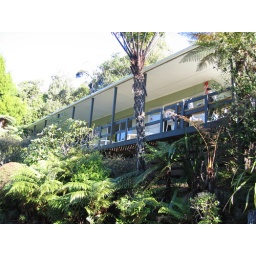
The main kitchen and lounge building at the retreat we visited in Raglan.